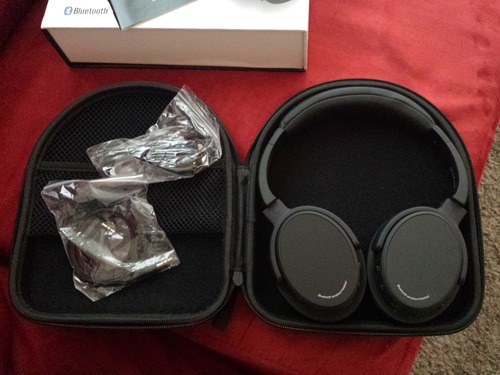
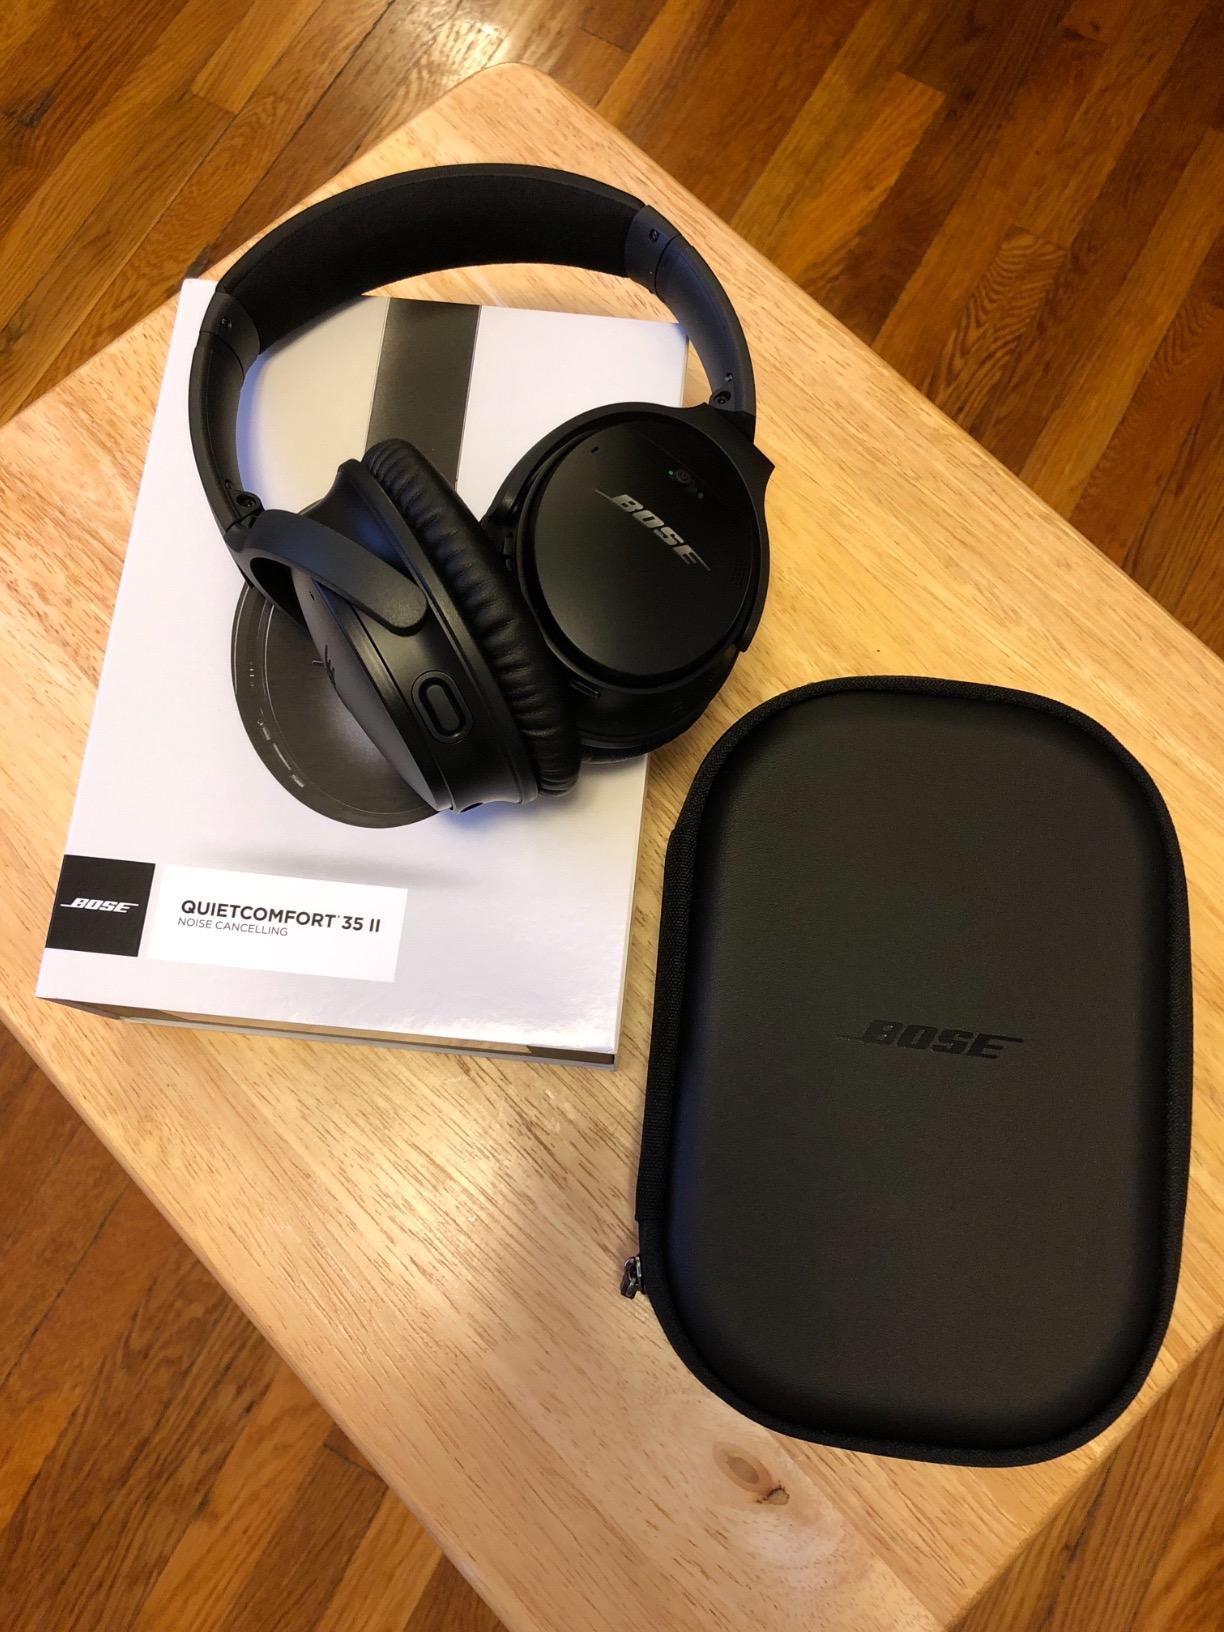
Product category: headphones
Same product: no